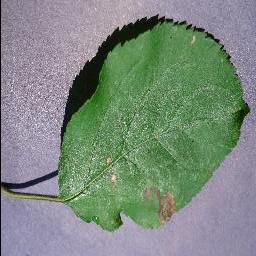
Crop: apple
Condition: black_rot